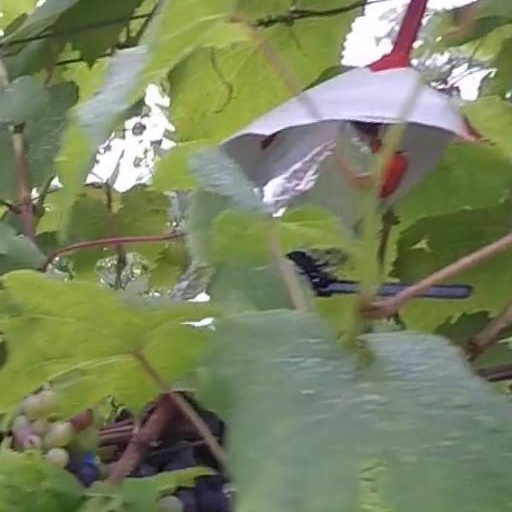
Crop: grape